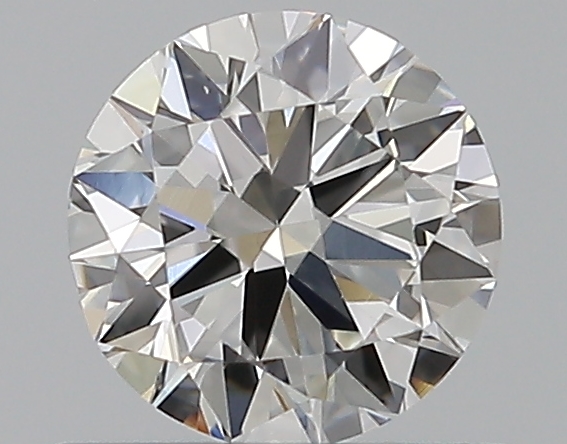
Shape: round
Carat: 0.5
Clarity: VS1
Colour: G
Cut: VG
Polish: EX
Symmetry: GD
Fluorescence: N
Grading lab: GIA
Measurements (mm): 4.98 x 5.05 x 3.08